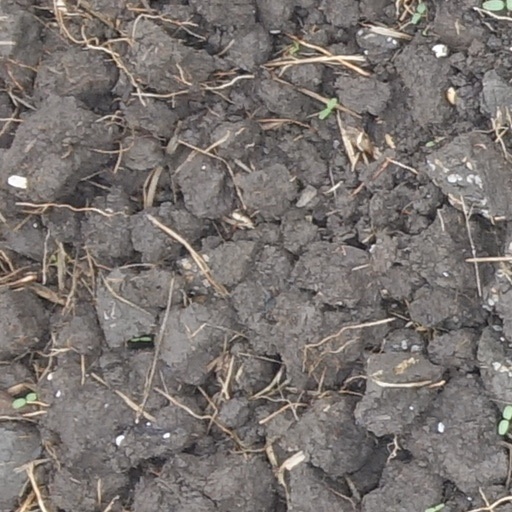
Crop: wheat